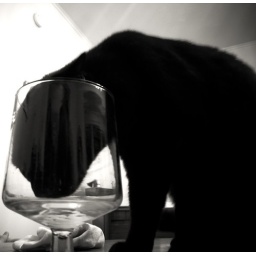
cat in a glass - Day 54